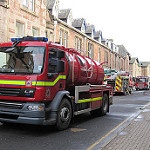
Scene: Outdoor